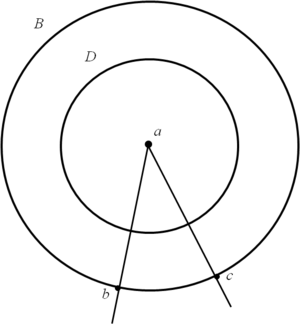
Problème des cercles concentriques chez Duns Scot.
Le mot « infini » est un adjectif servant à qualifier quelque chose qui n'a pas de limite en nombre ou en taille.